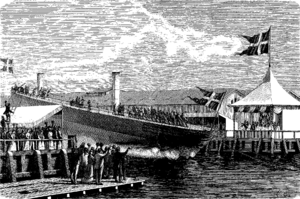
Lindormen (panserskib) / Konstruktion
Søsætningen af Lindormen var en vigtig begivenhed, og Illustreret Tidende bragte blandt andet denne tegning af Christian Eckardt.
Lindormen var et dansk panserskib, og var lige som forgængeren Rolf Krake klassificeret som panserbatteri. Rolf Krake havde gjort glimrende tjeneste under 2. slesvigske krig og Marinen ønskede et skib af samme type, blot lidt større og kraftigere. Desuden ønskede man at få skibet bygget i Danmark, og det betød, at Orlogsværftets mange dygtige skibstømrere skulle omskoles til at bygge jernskibe. Lindormen blev dermed det første større krigsskib af jern, bygget i Danmark, og var tillige det første med to skruer, og det havde Marinens hidtil kraftigste kanoner. Maskineriet var fra Burmeister og Wain og som en anden nyskabelse valgte Marinen af bruge 4-bladede skruer. En Lindorm er et fabeldyr, og den har lagt navn til adskillige af Marinens skibe.